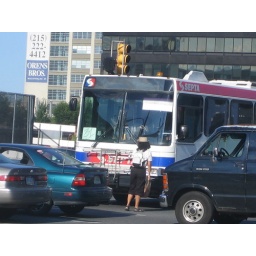
crazy lady defiantly standing in front of a bus